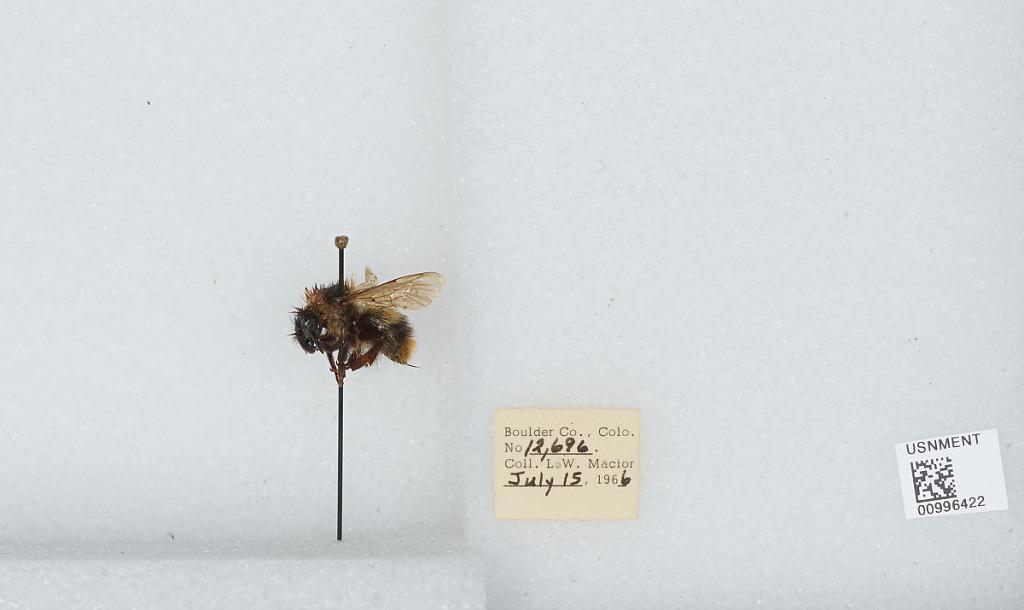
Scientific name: Bombus (Alpinobombus) balteatus Dahlbom
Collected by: L. Macior
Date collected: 1966-7-15
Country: United States
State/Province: Colorado
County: Boulder
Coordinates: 40.0275, -105.252